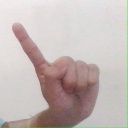
अक्षर: ए